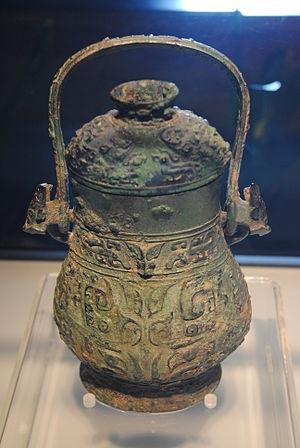
Yan était un État de la Chine pendant la dynastie Zhou, les périodes des Printemps et des Automnes et des Royaumes combattants, c'est-à-dire du XIᵉ siècle av. J.-C. à - 222. Sa capitale était Liulihe puis Ji. Elle était parfois supplantée par Xiadu qui était alors probablement la plus grande ville du monde avec 300 000 habitants au IVᵉ siècle av. J.-C.